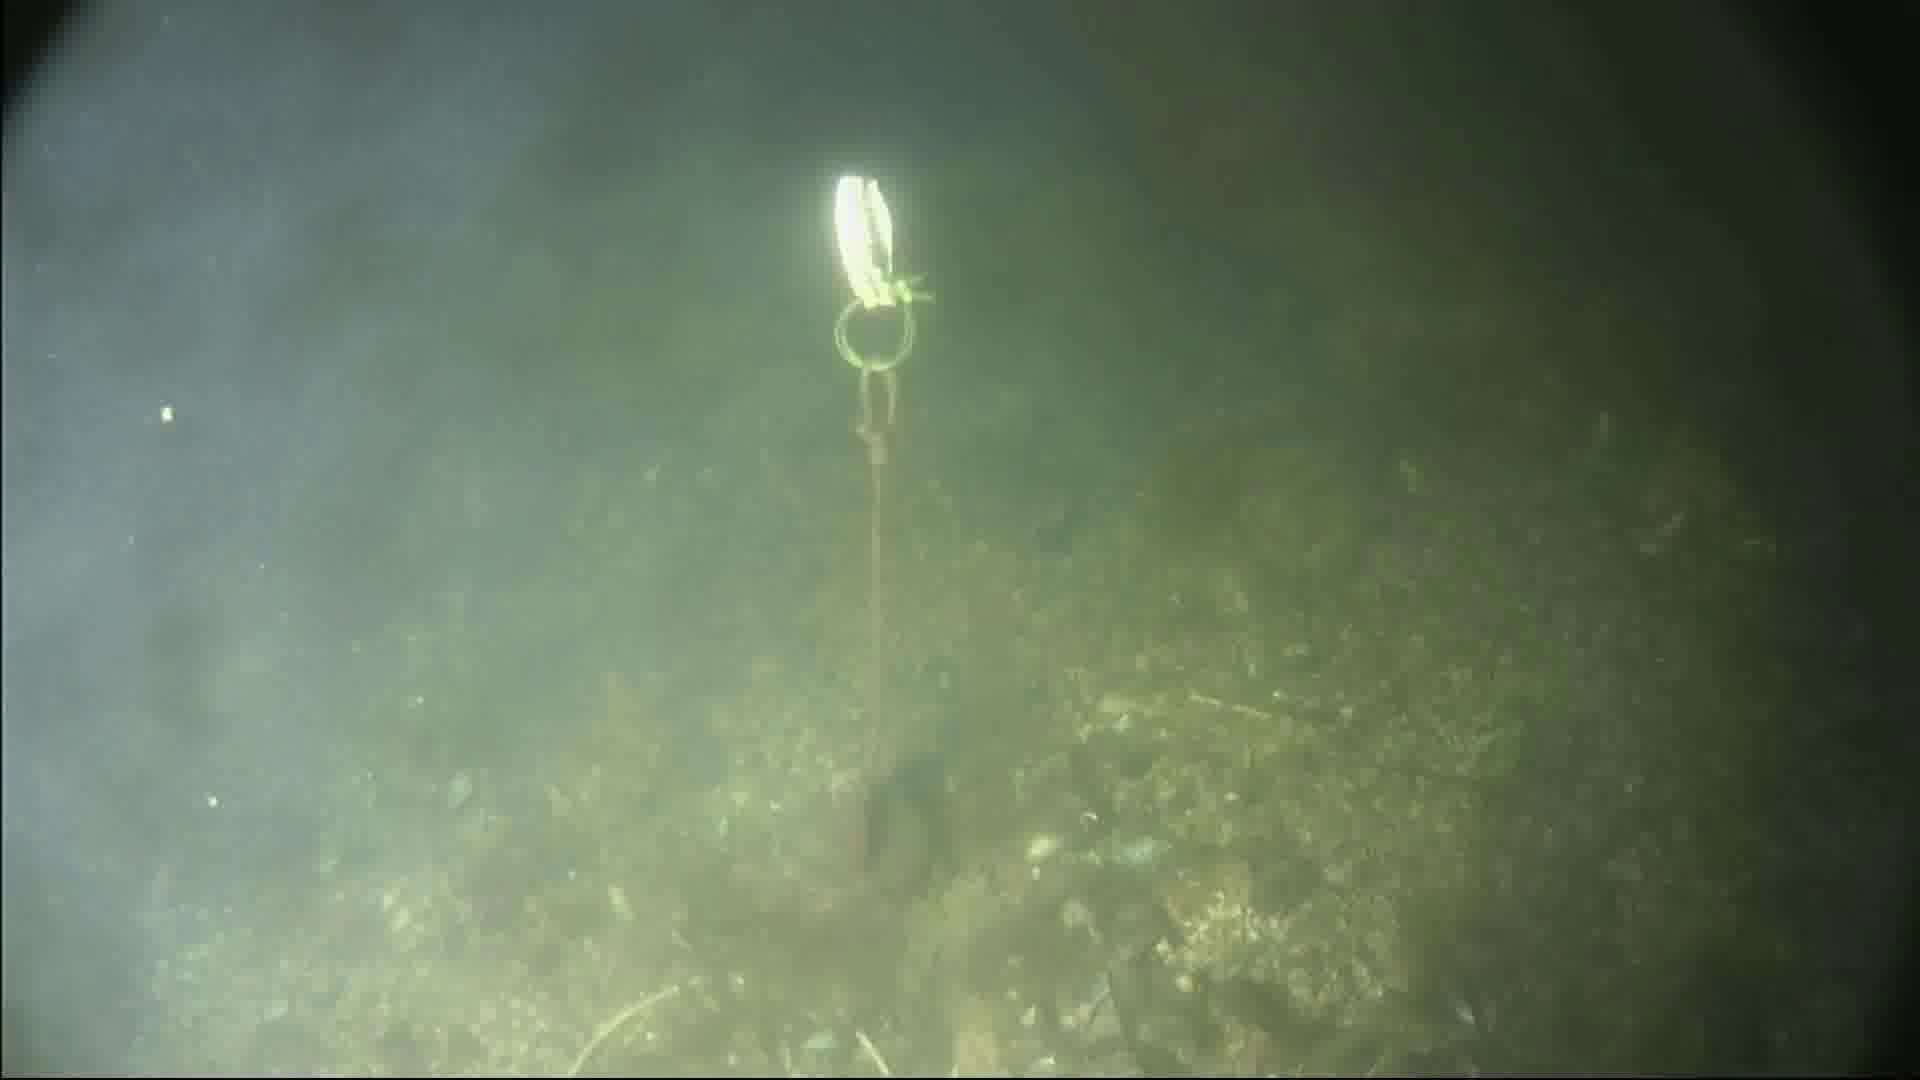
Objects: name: crab